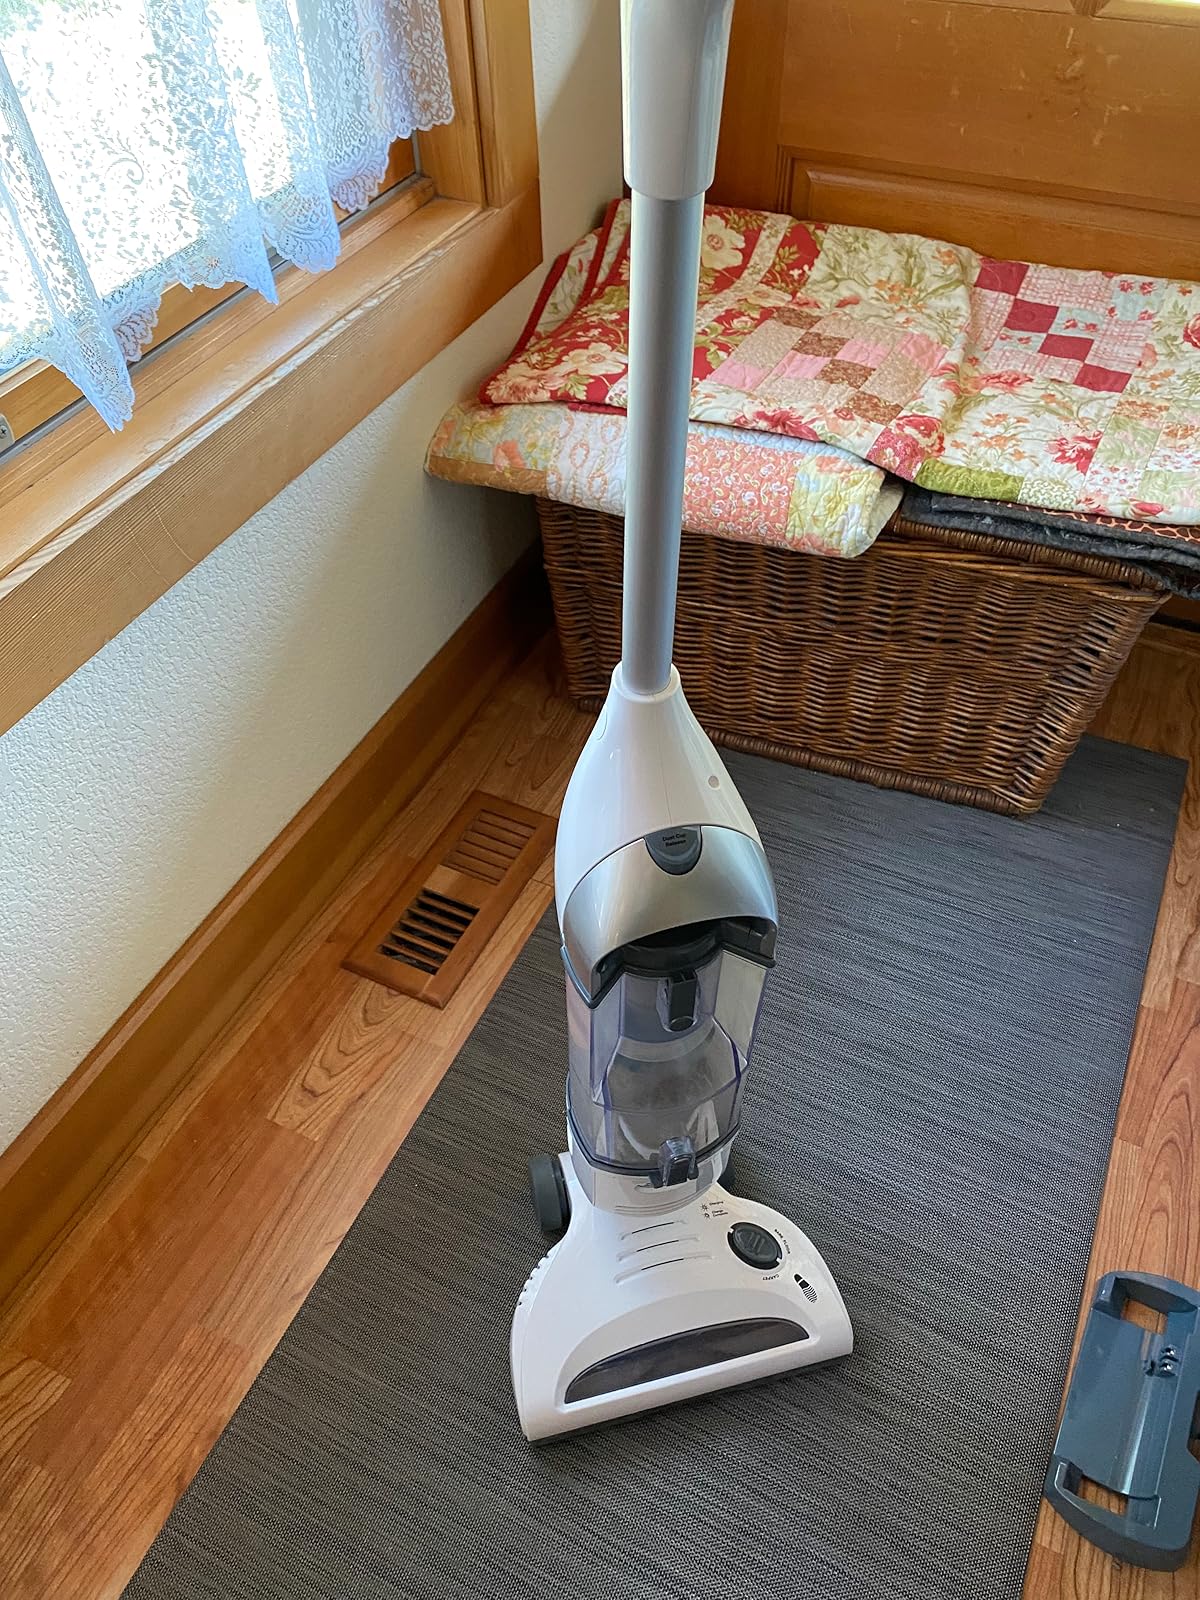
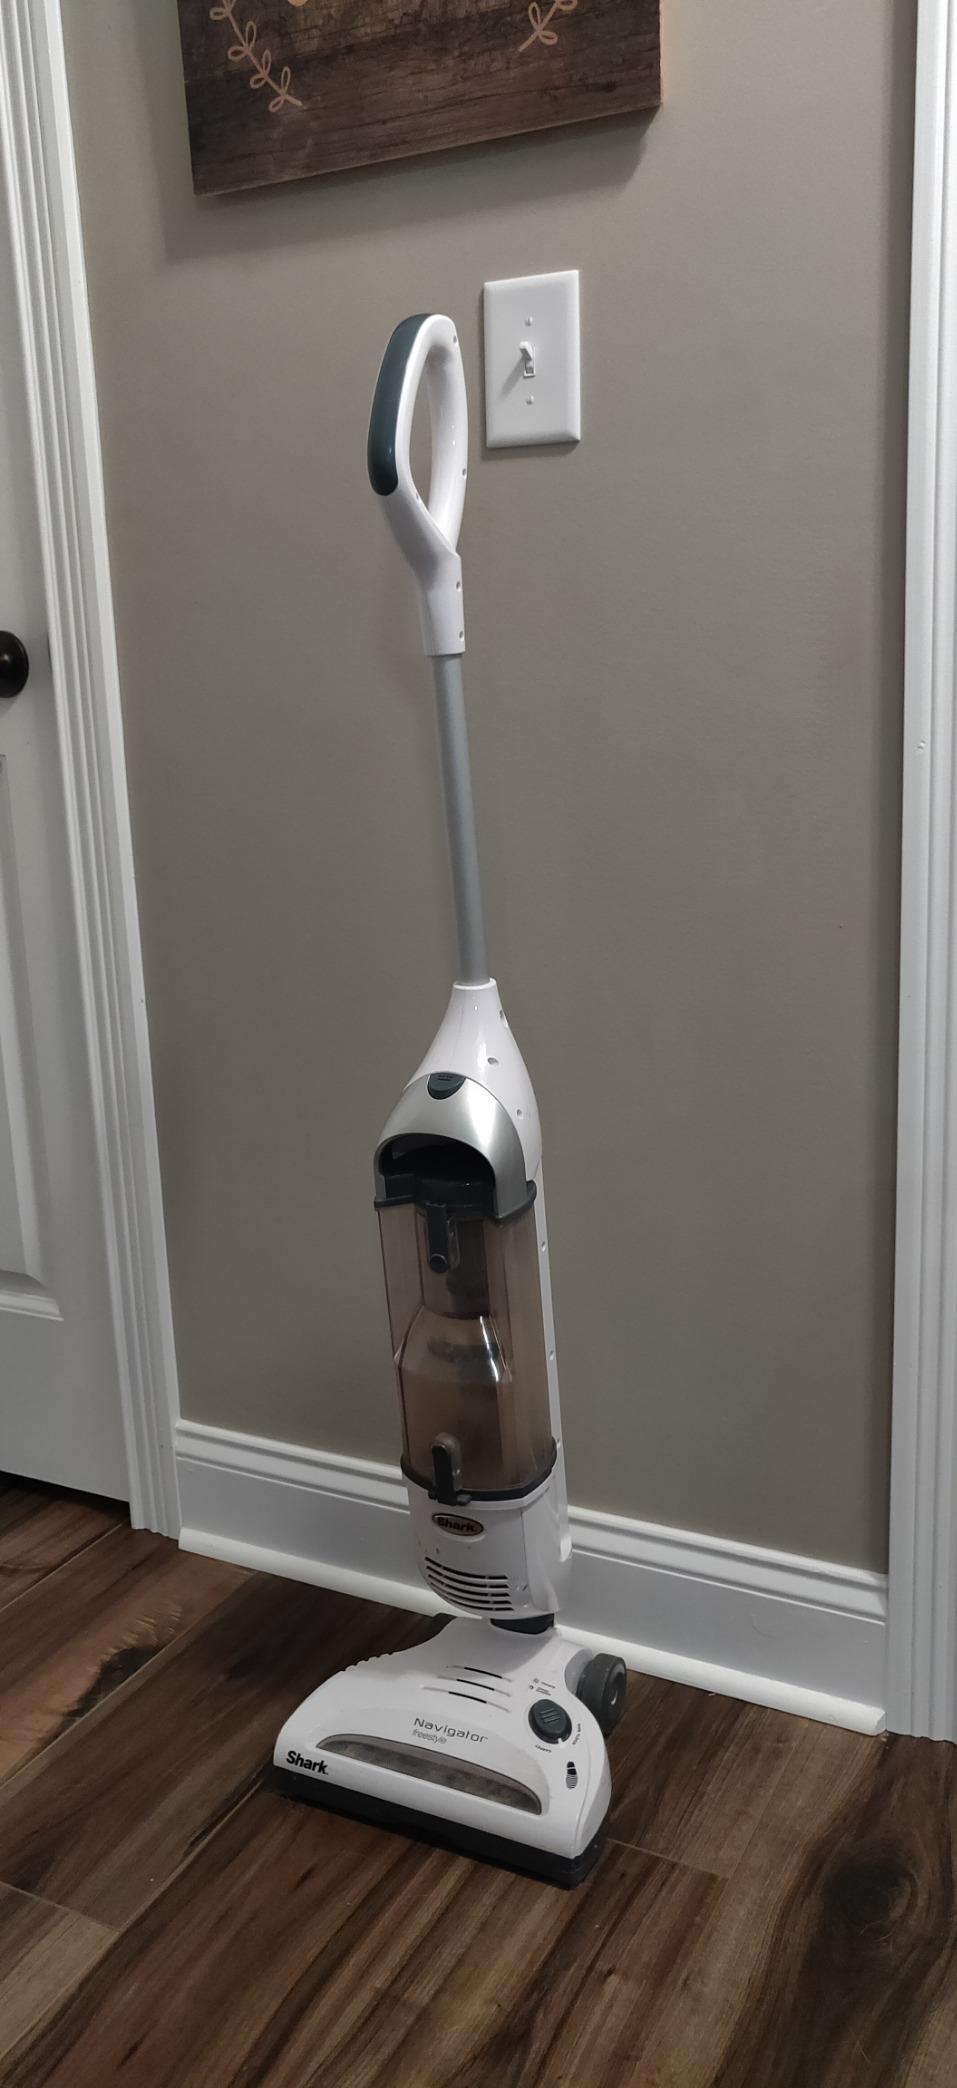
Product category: items_vacuum
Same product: yes